Jacob Parrott

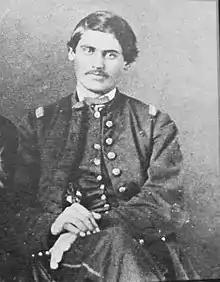
Parrot 1860s

Jacob Wilson Parrott (July 17, 1843 – December 22, 1908) was an American soldier and carpenter. He was the first recipient of the Medal of Honor, a new military award first presented by the United States Department of War to six Union Army soldiers who participated in the Great Locomotive Chase in 1862 during the American Civil War (1861–1865).